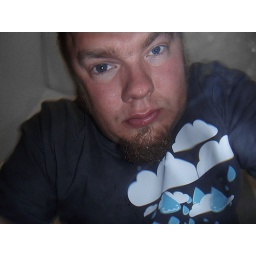
camera in sink under water